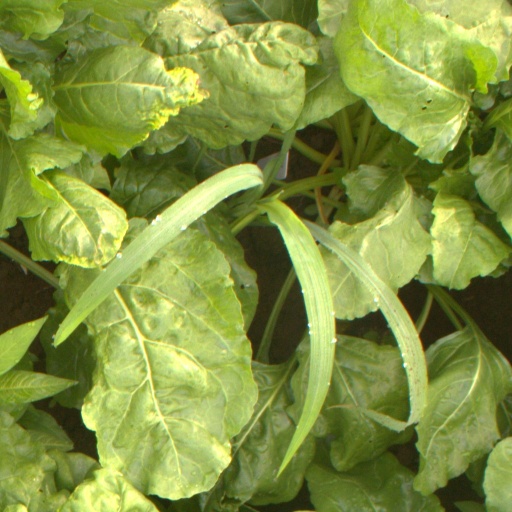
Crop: sugar beet